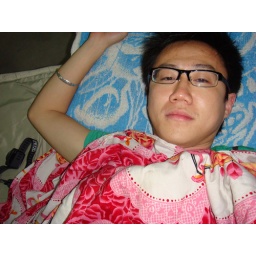
I spend my night on a temporary bed formed by tables in the classroom.